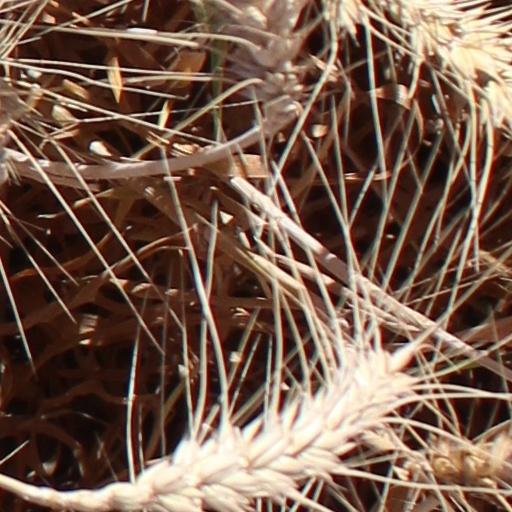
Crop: wheat